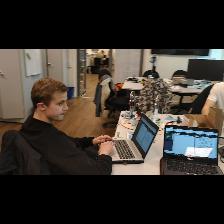
Label: Human